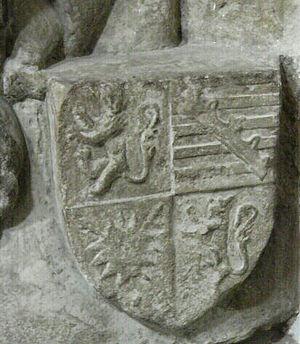
Gerhard von Schwarzburg est évêque de Naumbourg de 1359 à 1372 et de Wurtzbourg de 1372 à sa mort.